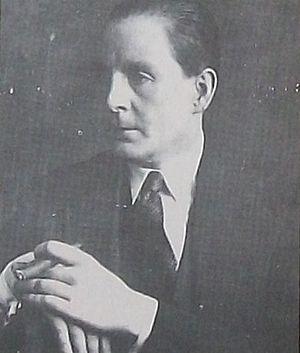
Héctor Pedro Blomberg était un poète, scénariste, auteur de théâtre, parolier et journaliste argentin.